Elisa Ruiz Díaz

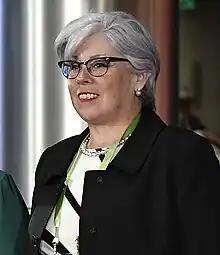
Ruiz Díaz in 2018

Elisa Mercedes Ruiz Díaz Bareiro (16 October 1964 – 19 May 2021) was a Paraguayan lawyer and diplomat. She was the Permanent Representative of Paraguay to the Organization of American States (OAS) from 2013 until her death. She served as the Chair of the OAS Permanent Council from 6 April 2021 to 19 May 2021.